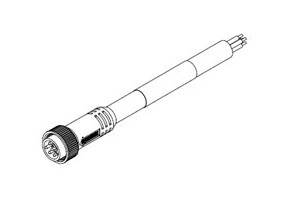
20052-6A
Product Description: MOLEX / WOODHEAD Power Outlet Strips 20A/120V INLINE GFCIAUTO6FT (Part Number: 20052-6A) Ensure reliable and safe power distribution with the MOLEX / WOODHEAD Power Outlet Strips, designed for industrial and commercial applications. This inline GFCI outlet strip provides 20A/120V power capacity with auto-reset functionality and a 6-foot cord length, making it suitable for various demanding environments. Product Features: High current capacity of 20A and voltage of 120V for versatile power distribution Integrated GFCI (Ground Fault Circuit Interrupter) for enhanced safety and protection against electrical faults Auto-reset functionality for continuous operation without manual intervention after fault clearing 6-foot power cord for flexible installation and positioning Robust inline design suitable for industrial applications Specifications: Part Number: 20052-6A Manufacturer: MOLEX / WOODHEAD Country of Origin: COO not specified Unit of Measure: Each (EA) ECCN: EAR99 Package Type: Not specified Additional Details: For detailed technical specifications and installation guidelines, refer to the datasheet . Product Image: Note: The datasheet was not processed; please search the internet for the part number for more details.
Brand: Waldom Electonics
Category: Hardware > Power & Electrical Supplies > Power Outlets & Sockets > Wall Outlets